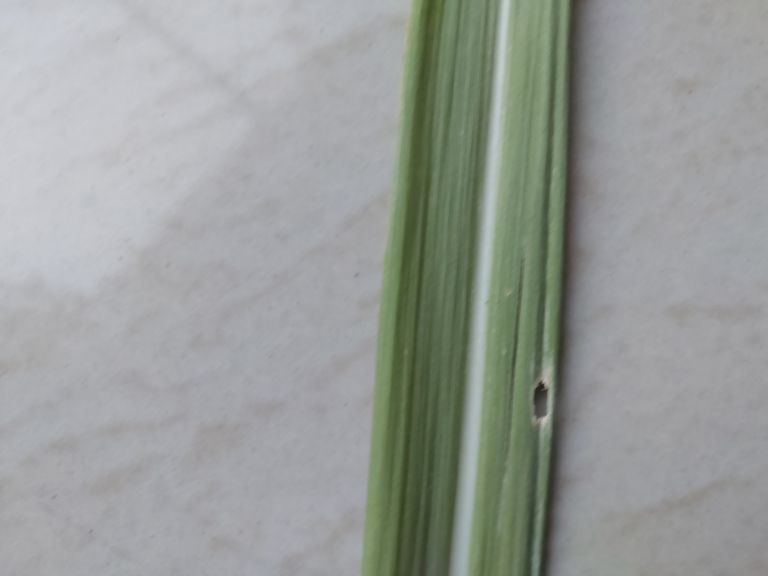
Label: Viral Disease